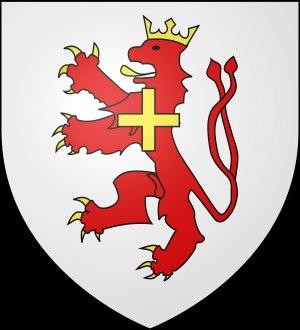
Les seigneurs de Roubaix connus avec certitude sont :